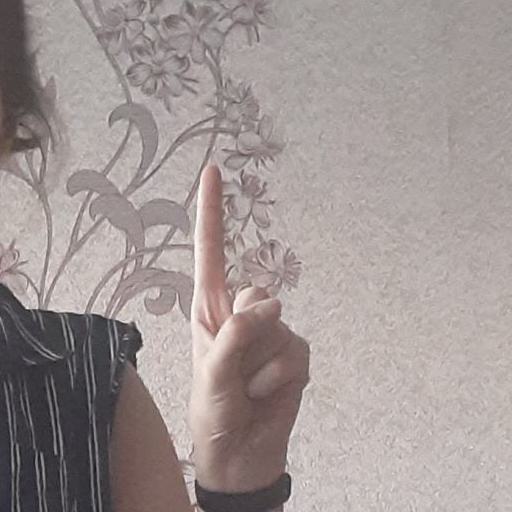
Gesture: one